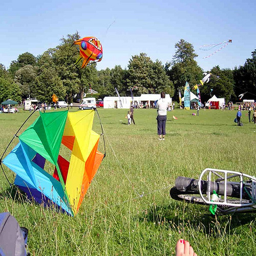
A filed full of people flying kites in a blue sky.
A group of people flying elaborate kites in the park.
People flying kits in a grassy field, with one multicolored kite on the ground.
A large dragon kite being flown in a field
Many people are flying kites in a park.